Wat Suan Dok

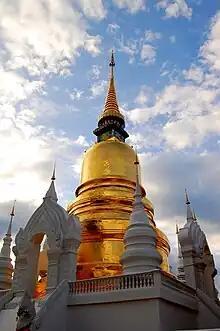
Chedi, Wat Suan Dok, 2009

Wat Suan Dok (roughly "flower garden temple"), also known as Wat Buppharam is a Buddhist temple (Wat) in Chiang Mai, northern Thailand. It is a Royal Temple of the Third Class. The temple is on Suthep Road, approximately one kilometre west of Suan Dok gate at the west side of the moat.